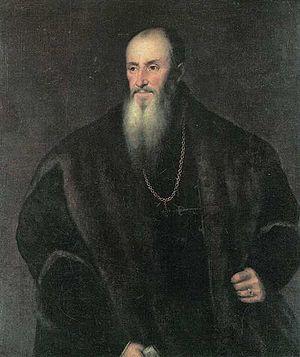
Le palais Granvelle est un palais Renaissance du XVIᵉ siècle de Besançon dans le Doubs, en Bourgogne-Franche-Comté. Il fut construit par Nicolas Perrenot de Granvelle, richissime garde des sceaux, premier conseiller et homme de confiance proche de Charles Quint, empereur germanique et suzerain de la Comté.